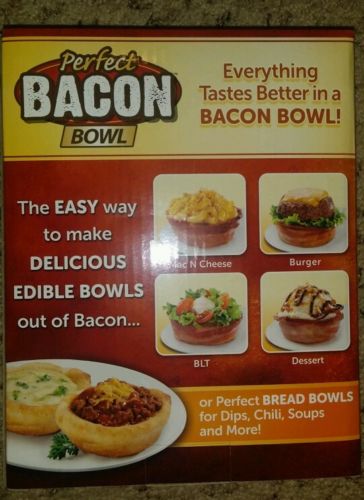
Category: toaster